Chrysiridia rhipheus

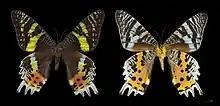
Both sides of "Chrysiridia rhipheus"

"Chrysiridia rhipheus" has a wingspan of , and sometimes up to . Moths from the highlands, , have a median wingspan of ; moths from lower altitudes, , have a median wingspan of . Like many other uraniine moths, the sunset moth has an uncanny resemblance to swallowtail butterflies, especially in its tails and colourful wings, and can easily be mistaken for a butterfly.